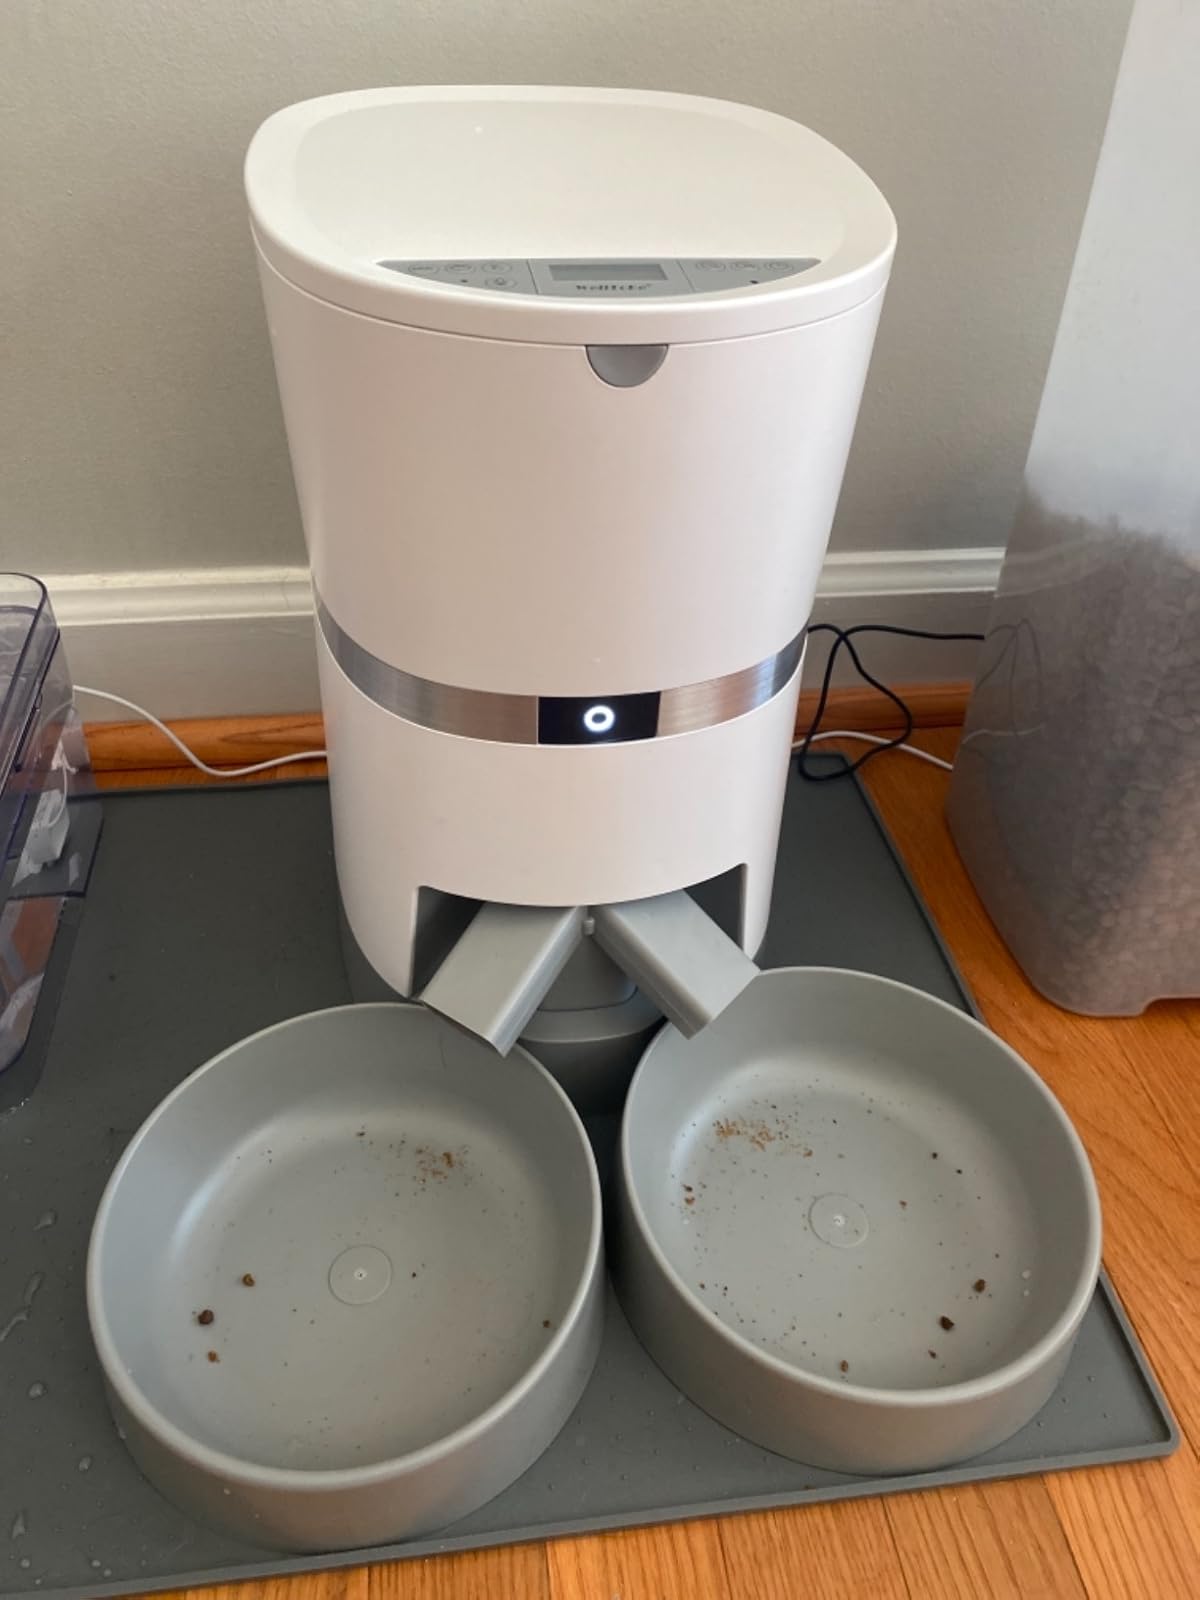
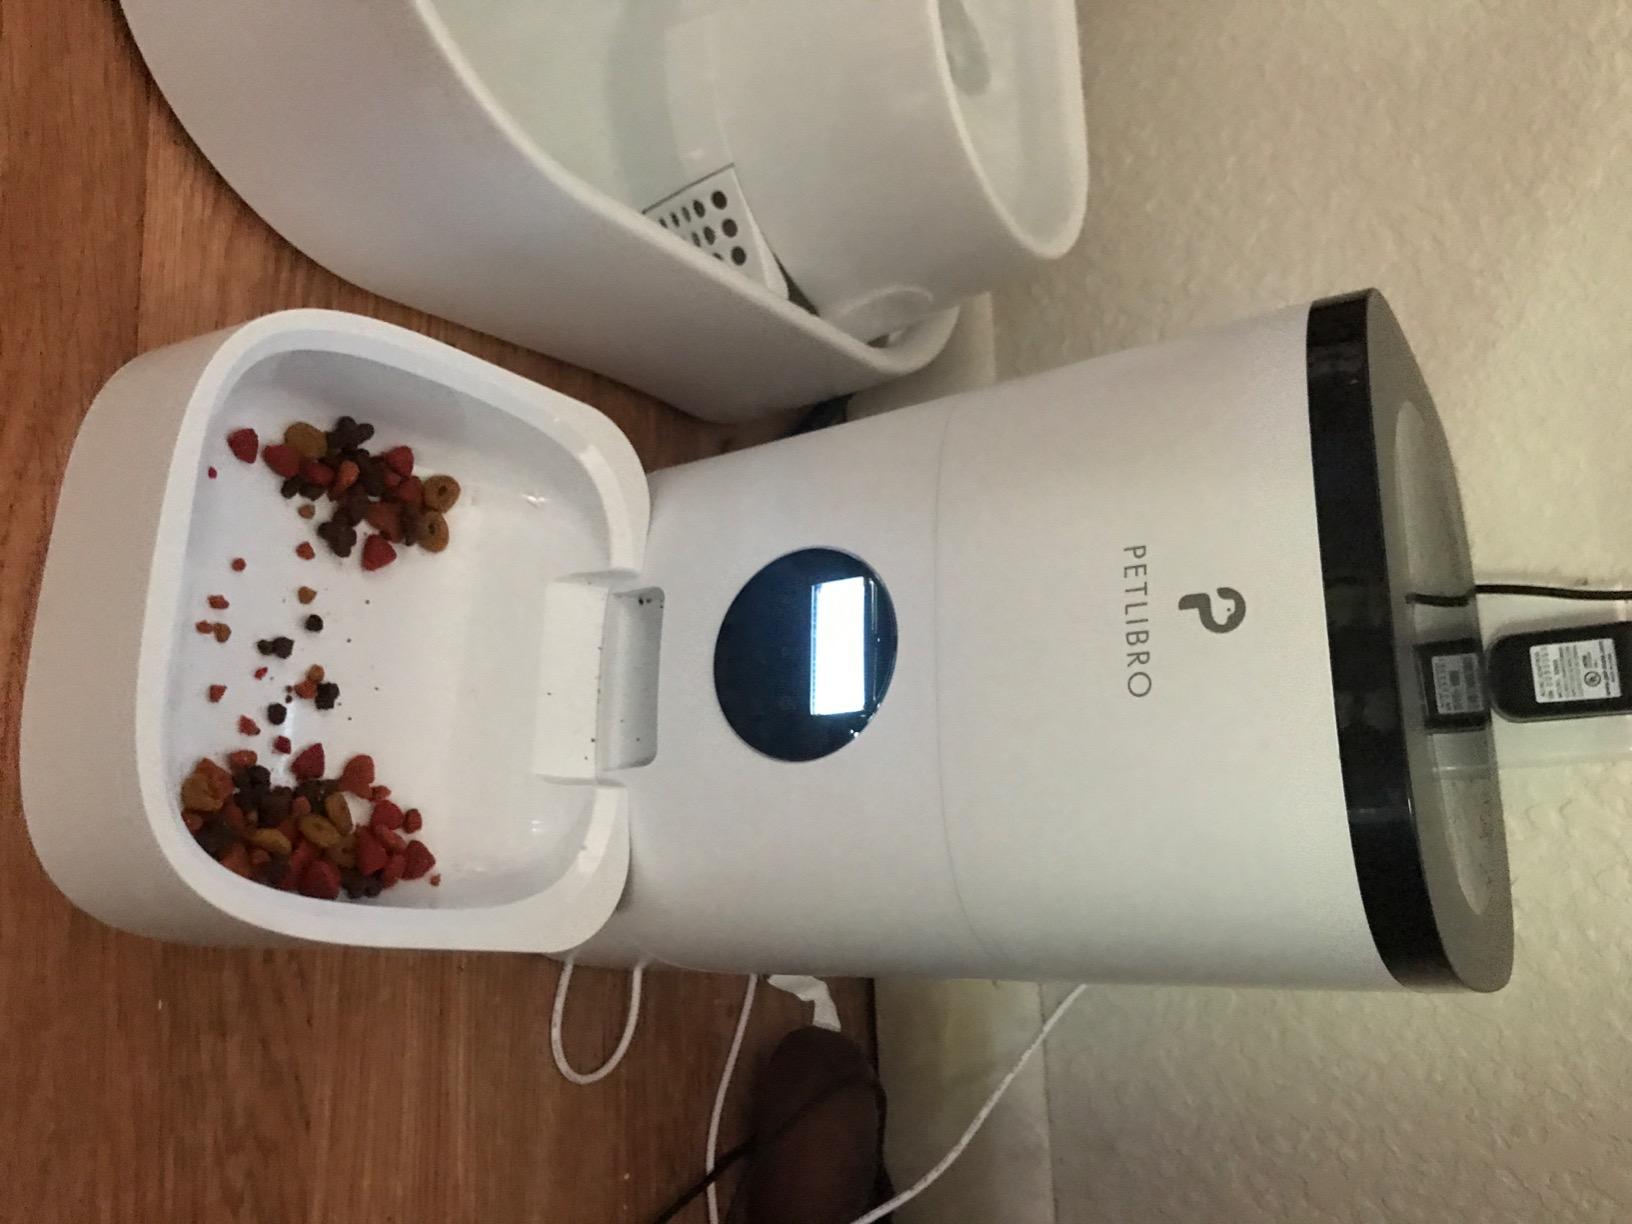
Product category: items_feeder
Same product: no